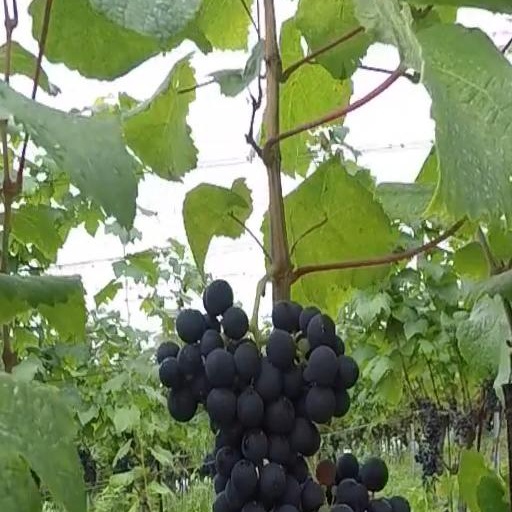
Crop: grape